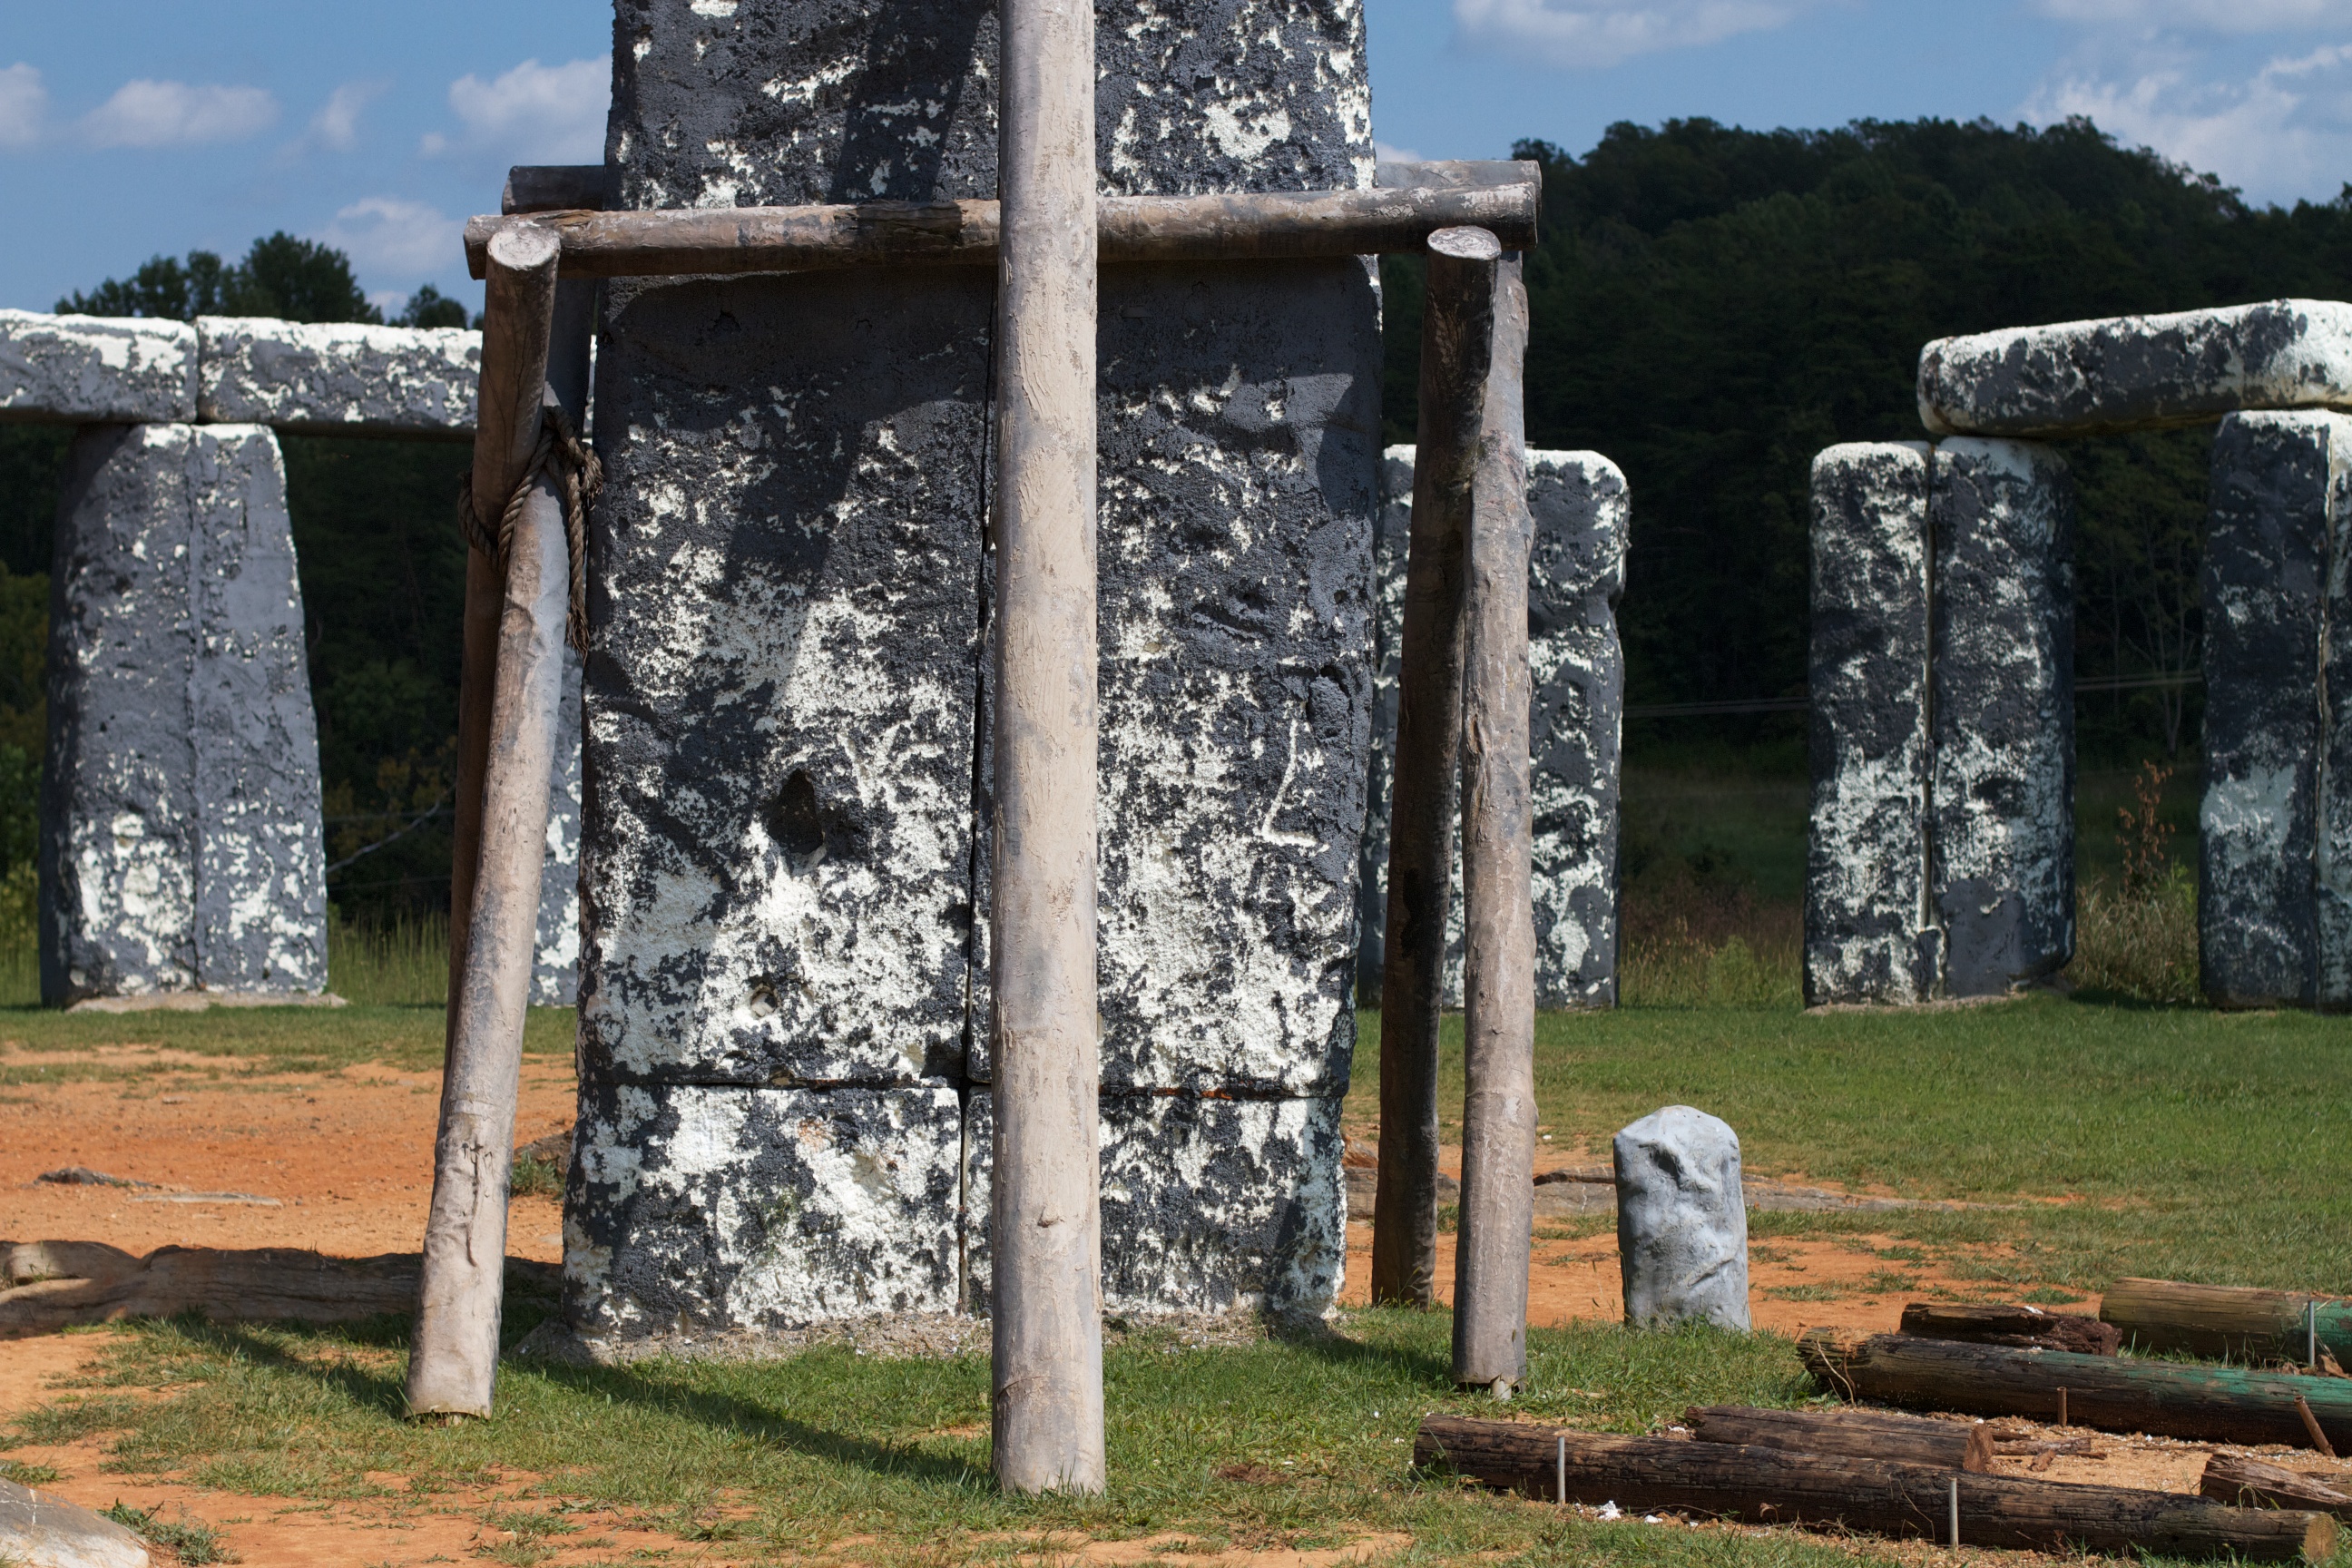
structure, monument, sculpture, memorial, ruins, monolith, stele, ancient history